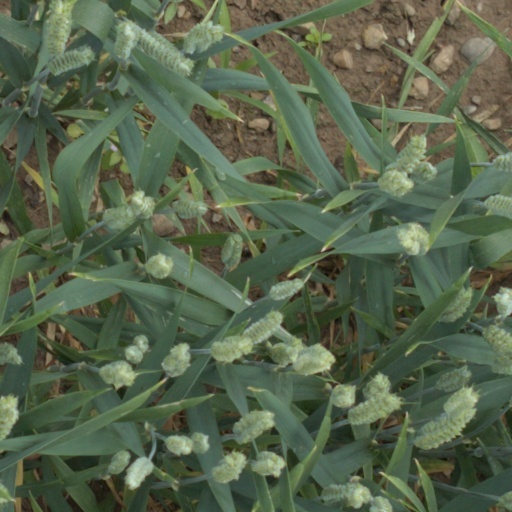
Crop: wheat